Belmont Village, Philadelphia

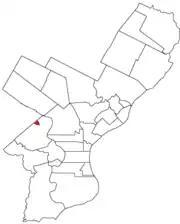
Map of Belmont Village

Belmont Village is a middle class neighborhood located in the West Philadelphia section of Philadelphia, Pennsylvania, United States. The zip code is 19131.